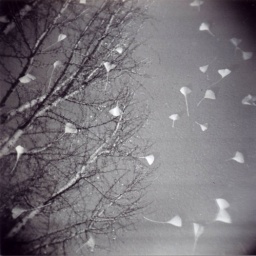
tree against sky and leaves against asphault